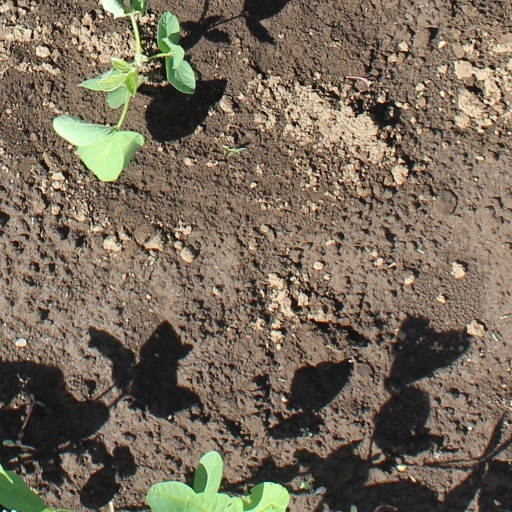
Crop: soybean